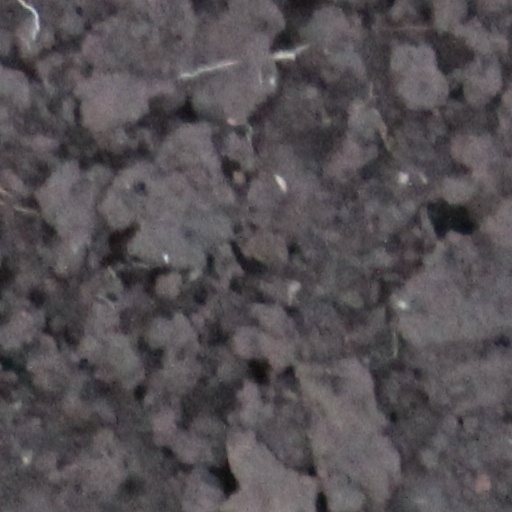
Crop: wheat